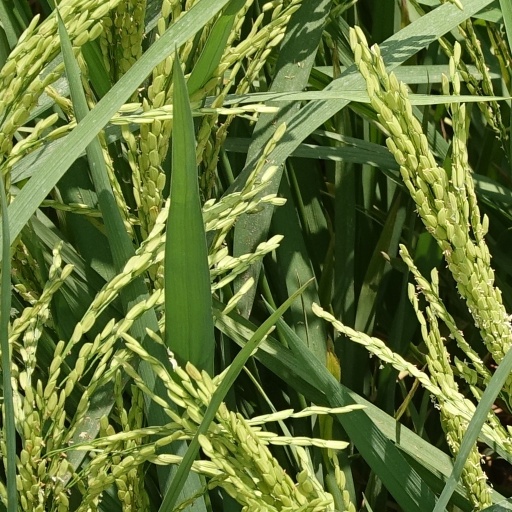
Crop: rice